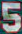
Number: 5